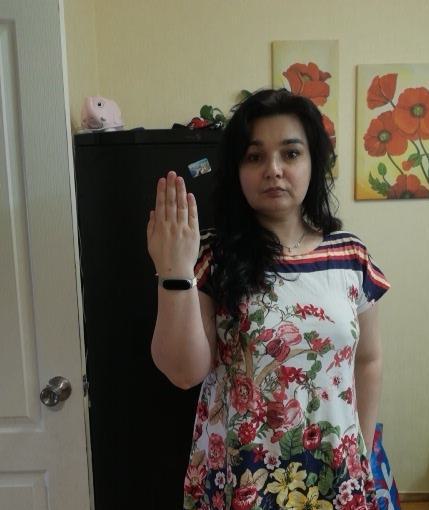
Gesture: stop_inverted